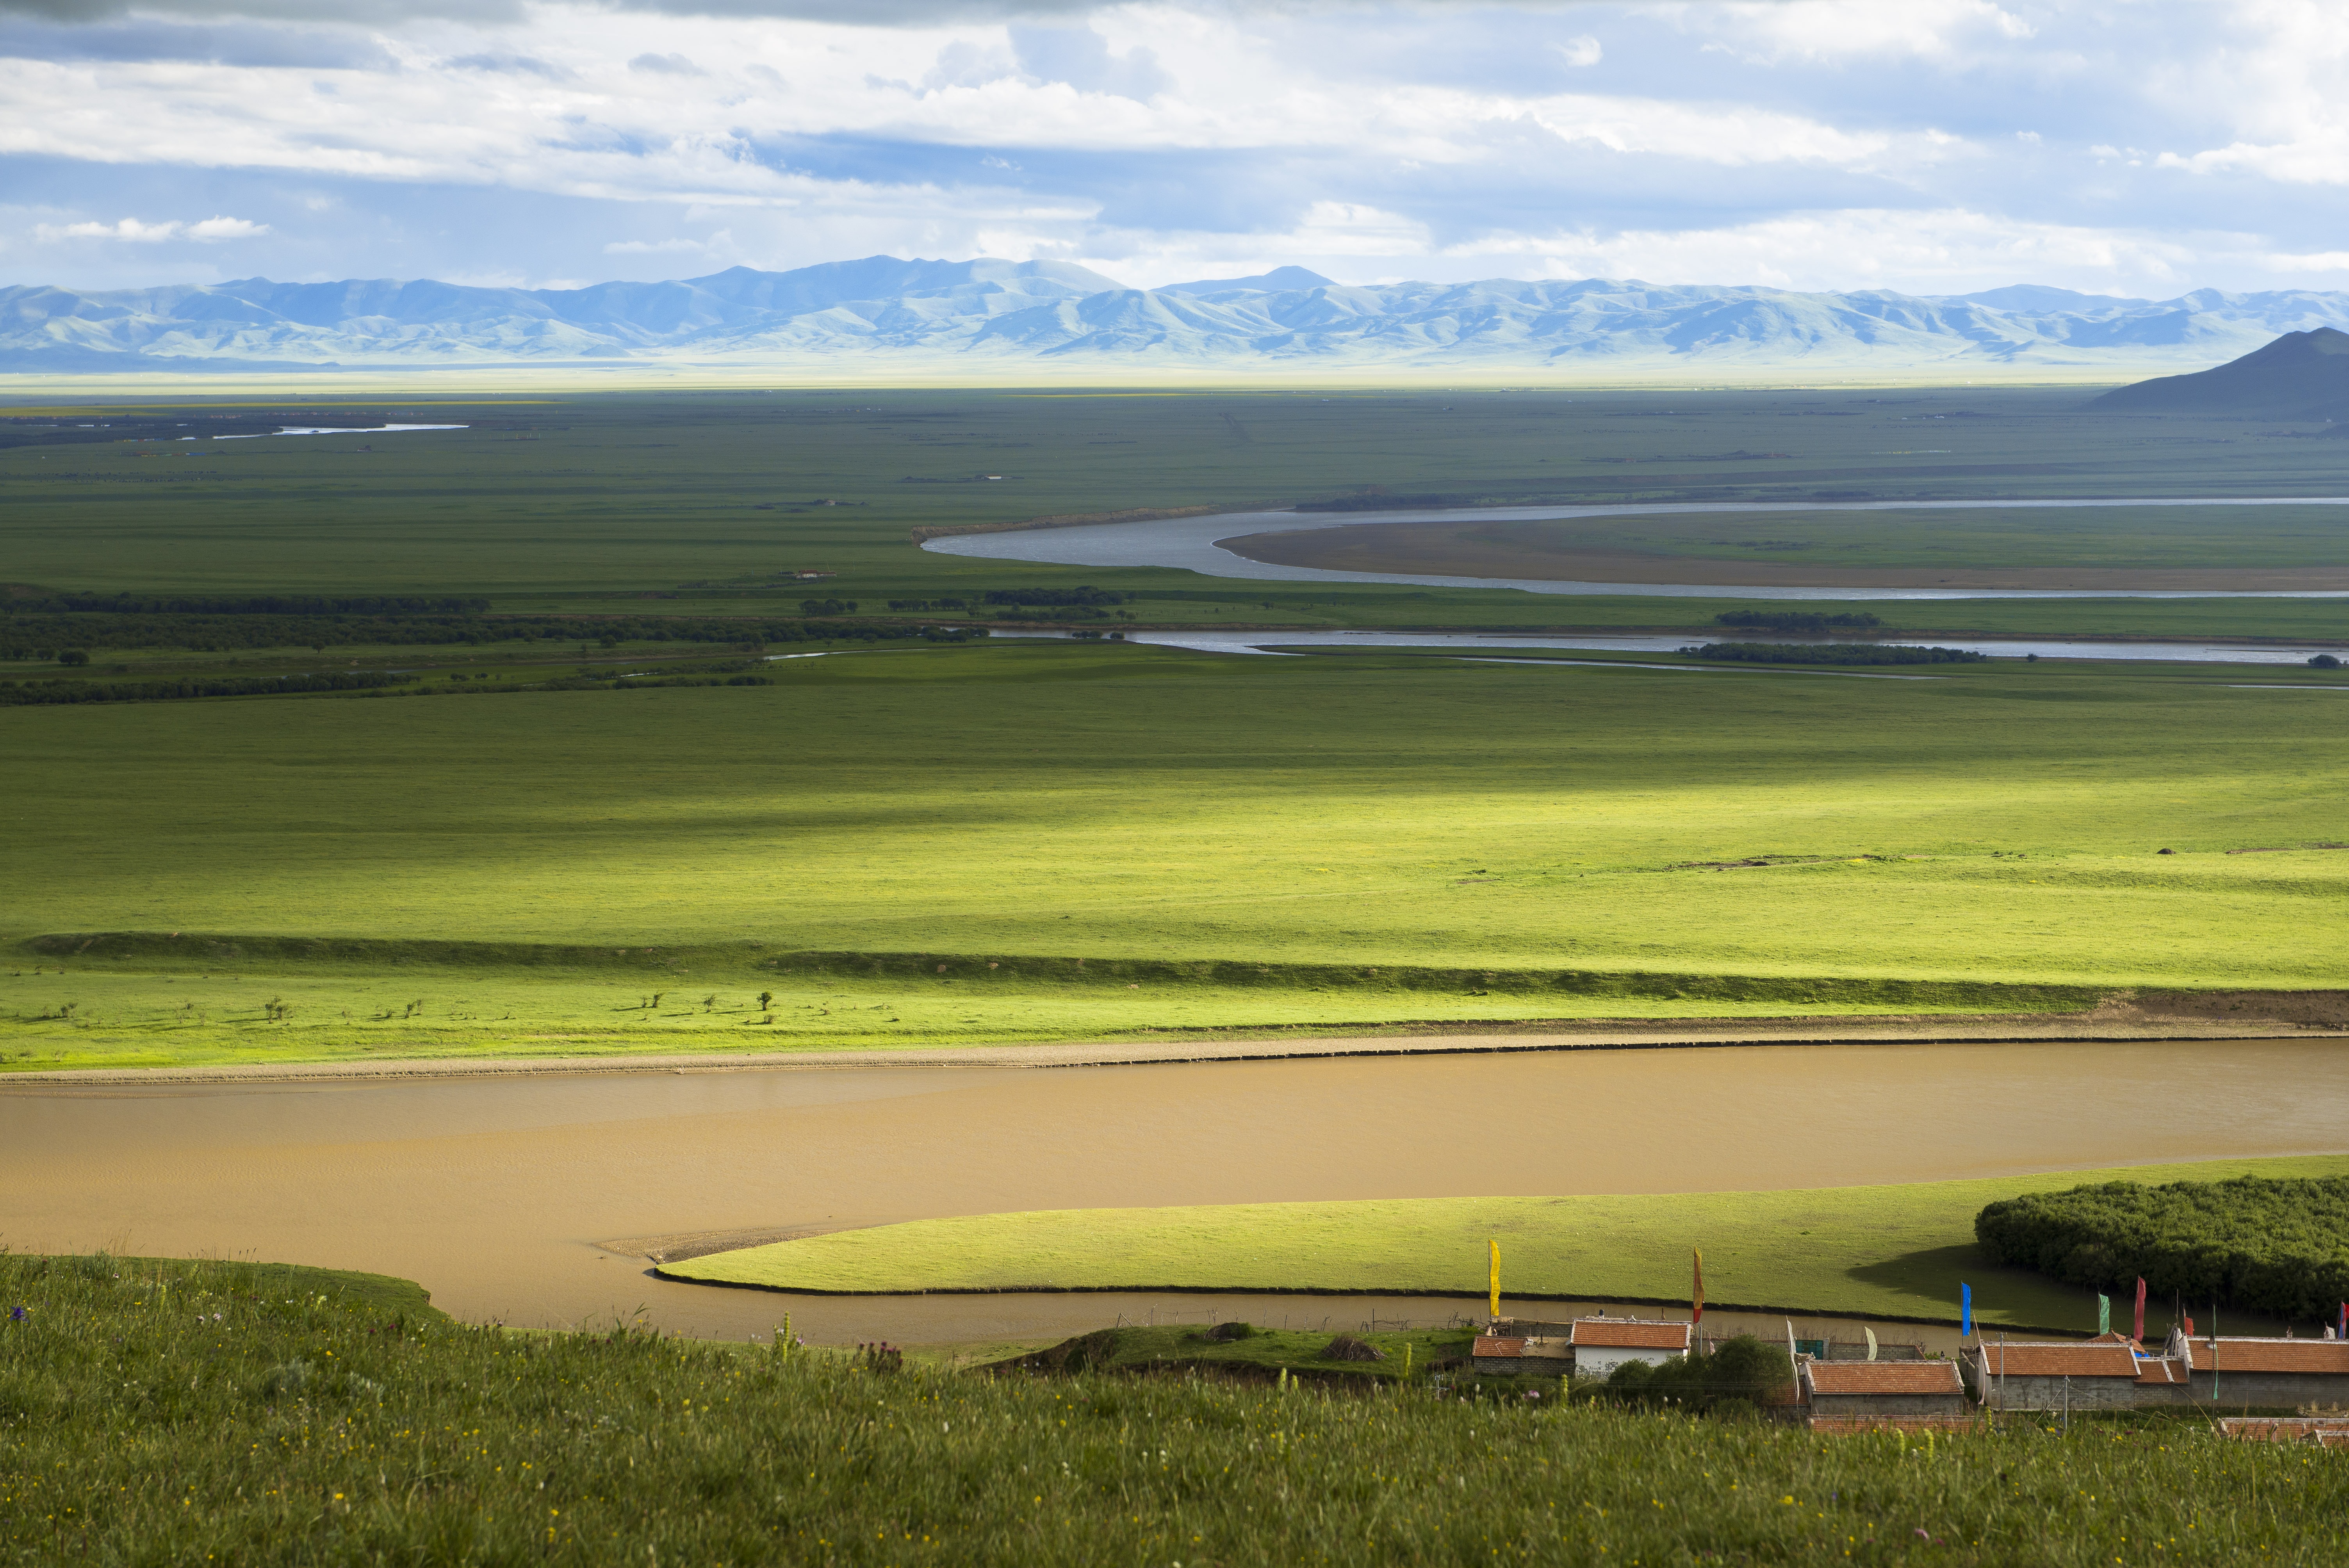
landscape, water, nature, grass, outdoor, horizon, marsh, mountain, cloud, structure, sky, field, prairie, rain, hill, river, summer, green, scenic, flight, natural, blue, reservoir, plain, grassland, wetland, plateau, steppe, rural area, nature landscape, aerial photography, summer landscape, yellow river, geographical feature, atmosphere of earth, sport venue, zoige